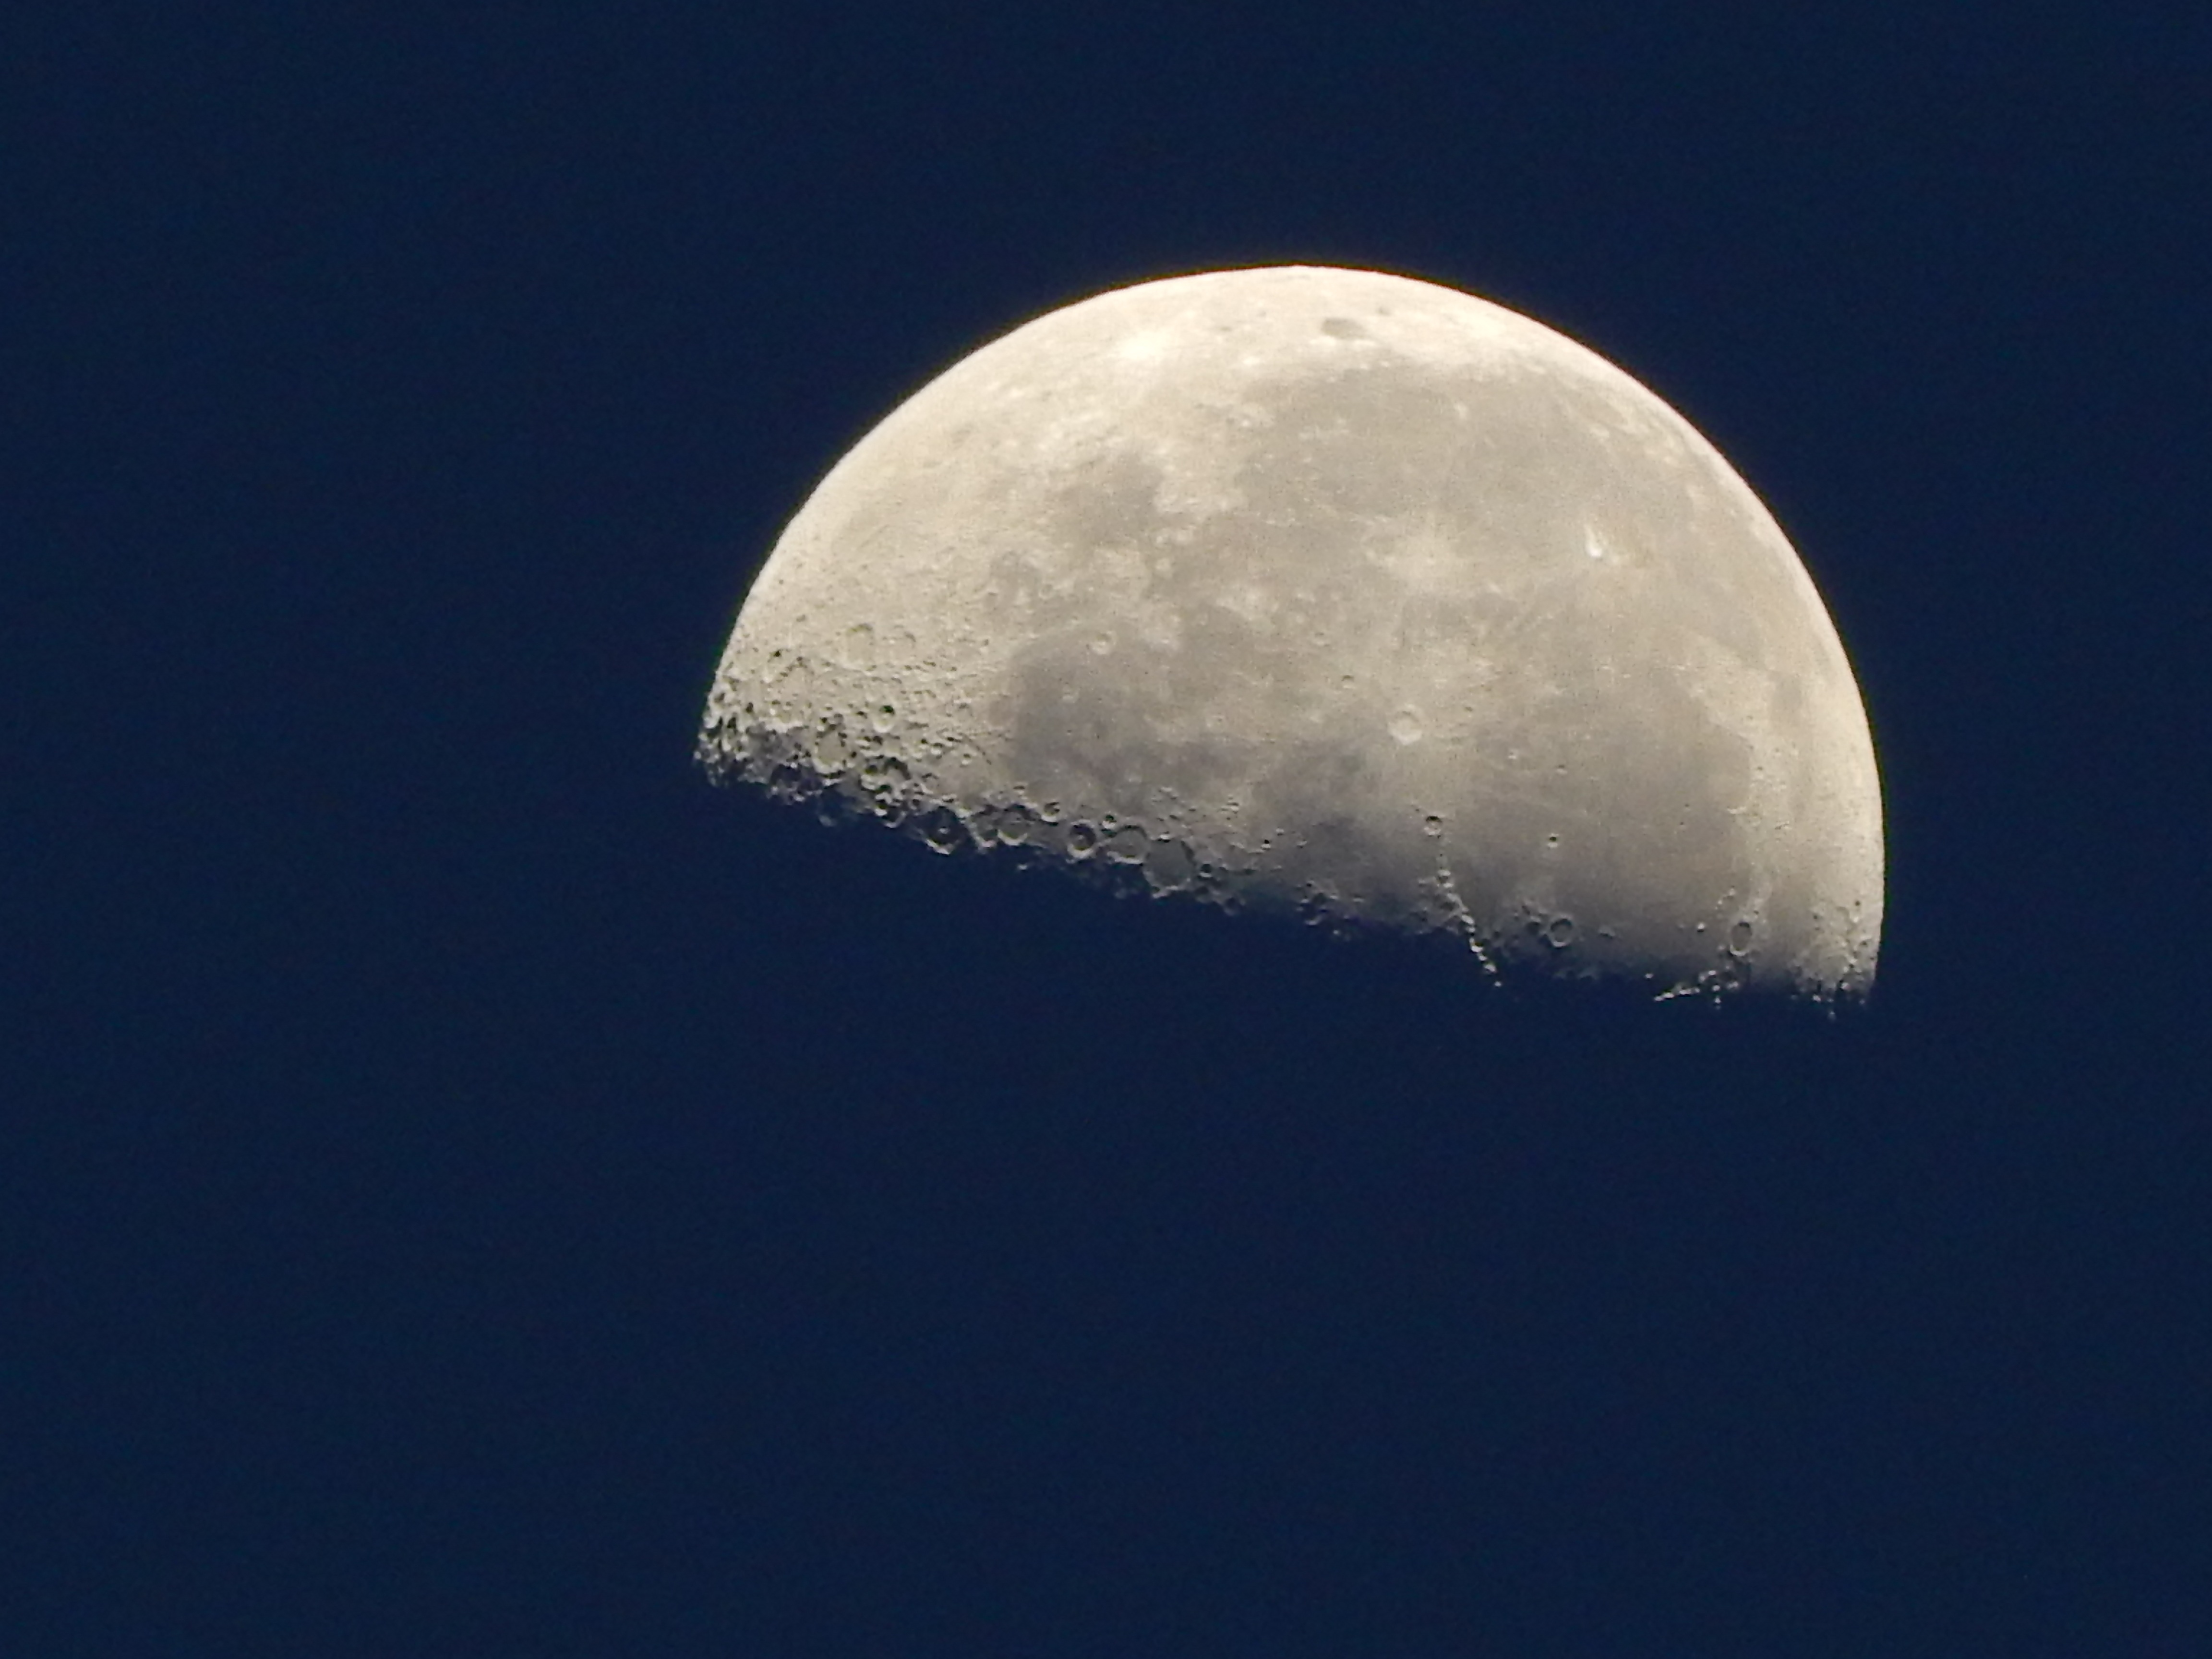
sky, night, atmosphere, moon, full moon, moonlight, astronomy, crescent, waning, ceu, astronomical object, atmosphere of earth